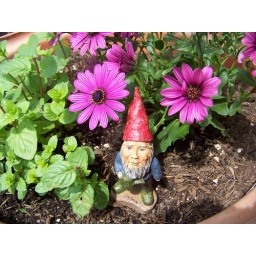
The troll that protects our house. He sits in the flower pot by the front door.